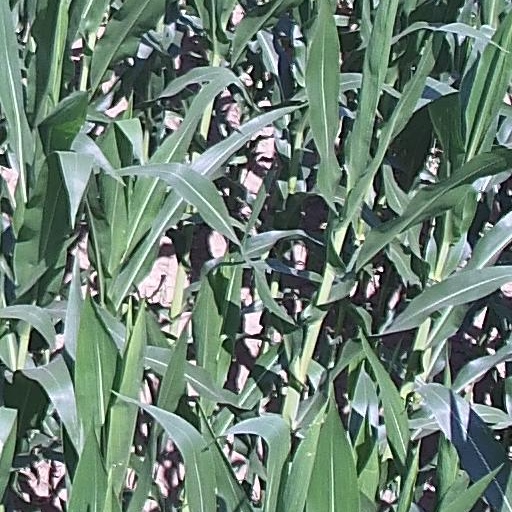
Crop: maize; corn